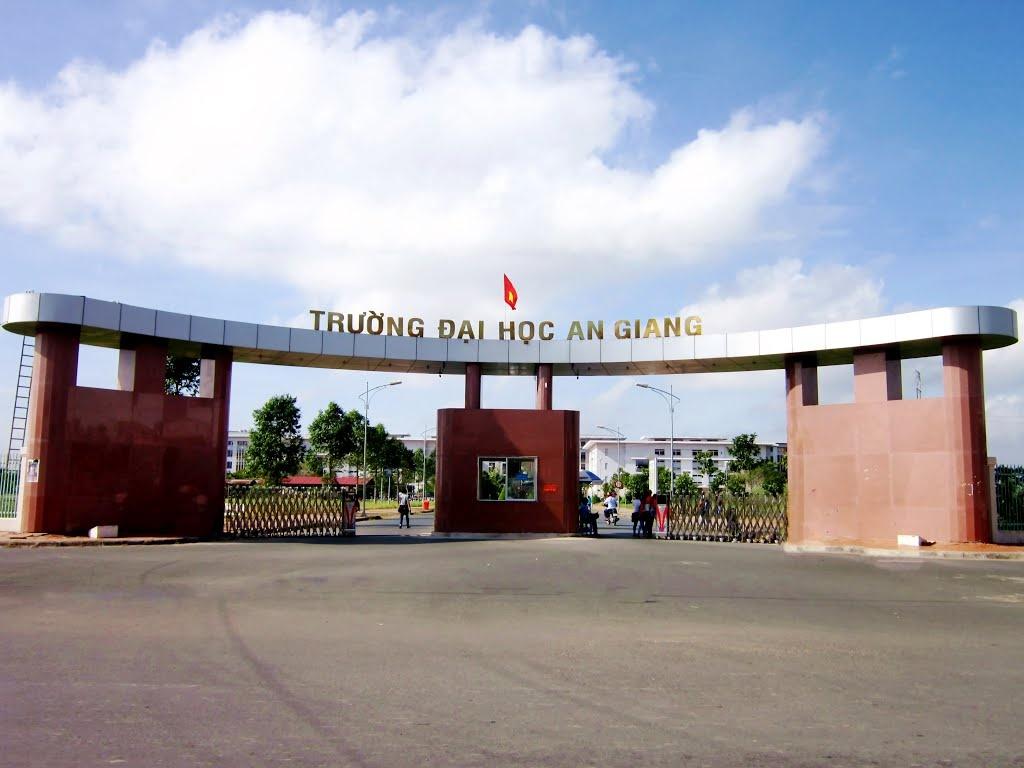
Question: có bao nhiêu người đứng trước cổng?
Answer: không có ai cả